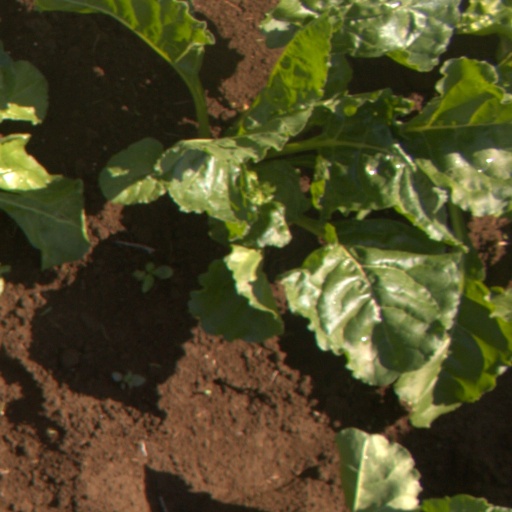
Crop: sugar beet